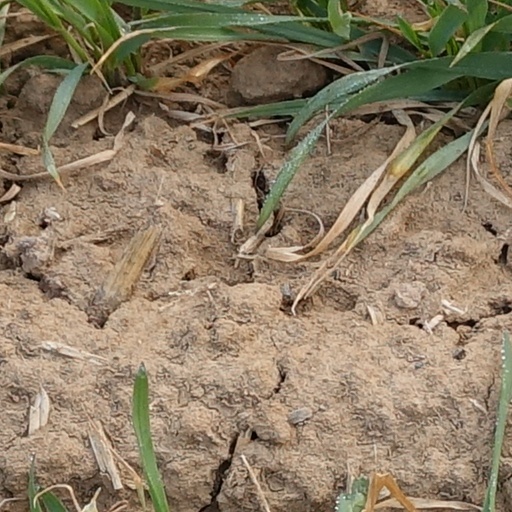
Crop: wheat